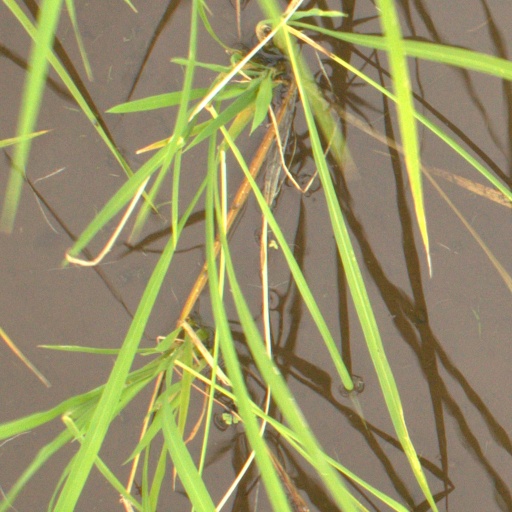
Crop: rice